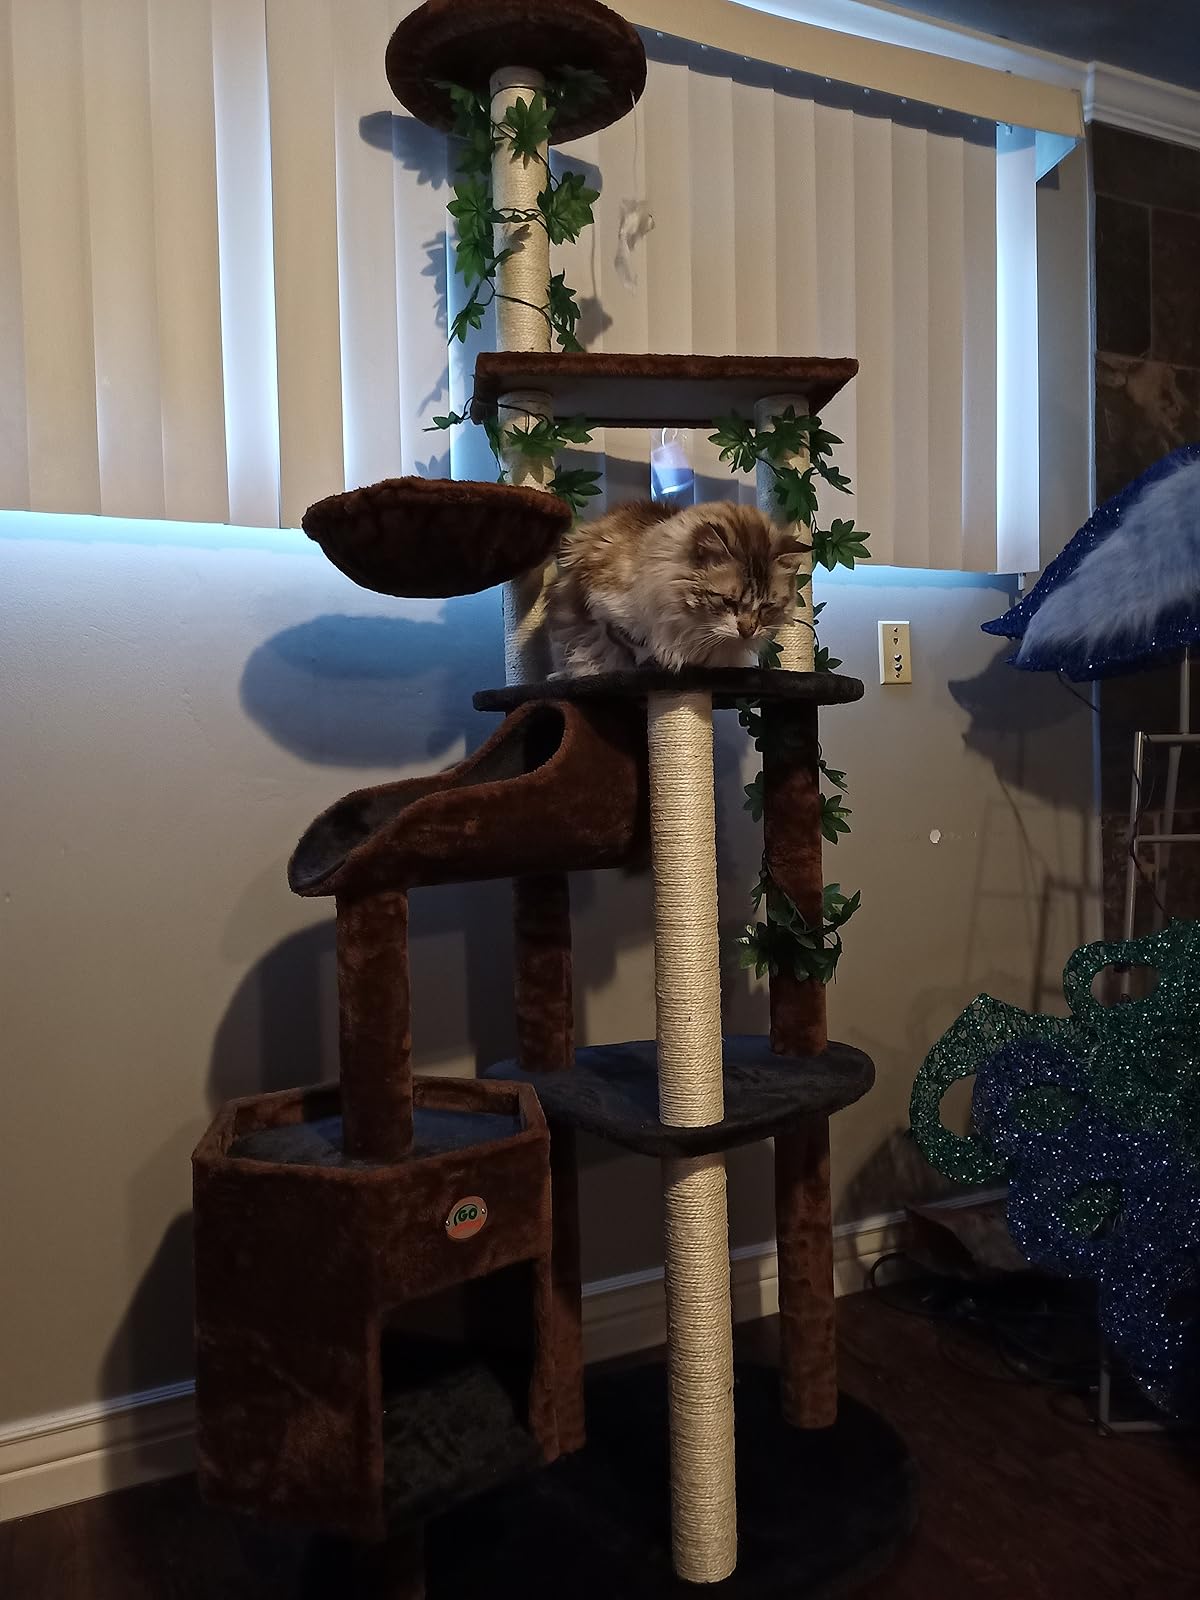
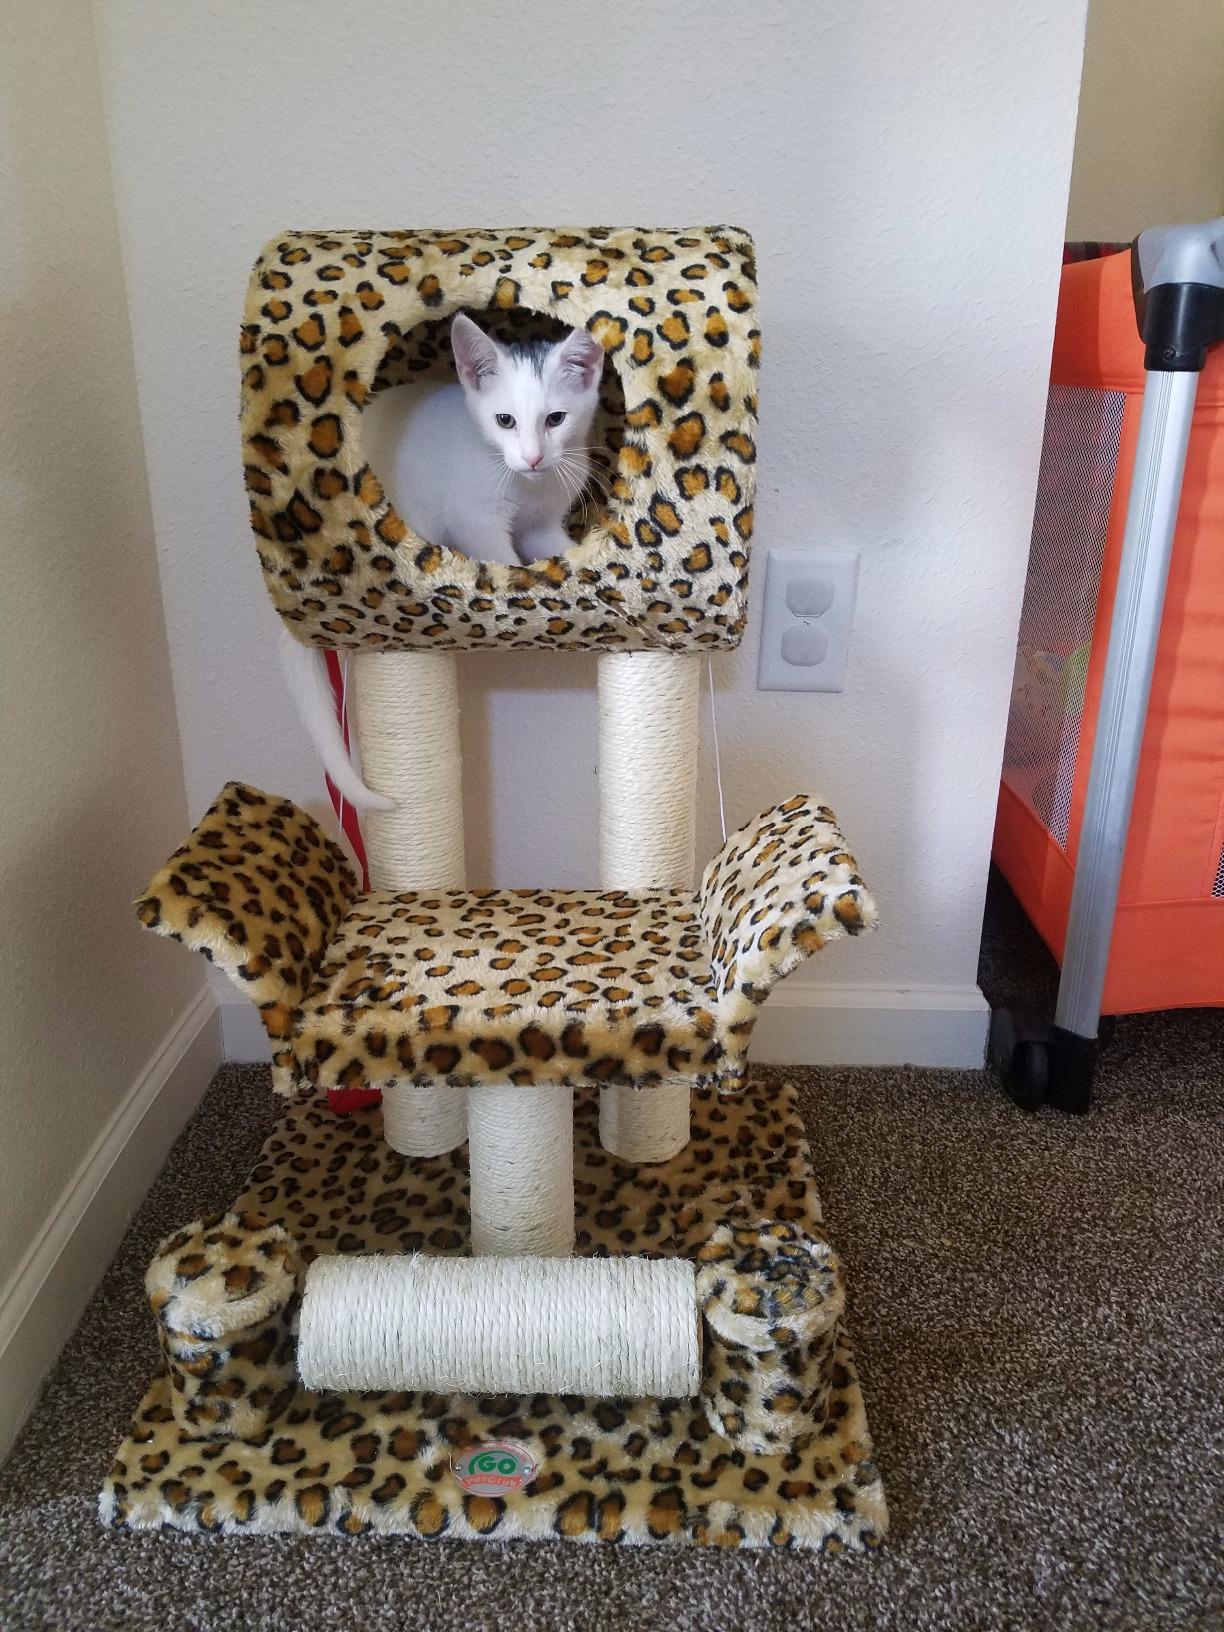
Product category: items_cat tree
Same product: no